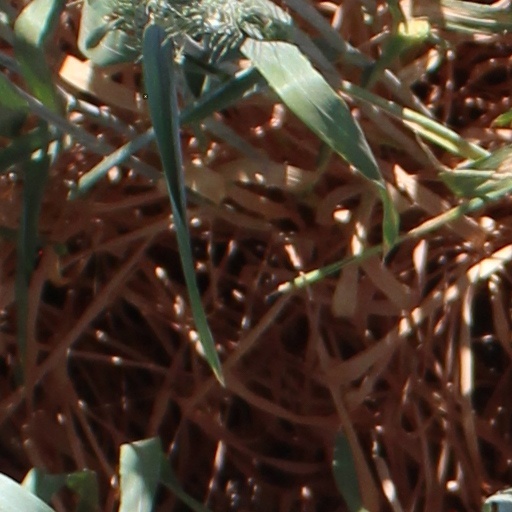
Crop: wheat